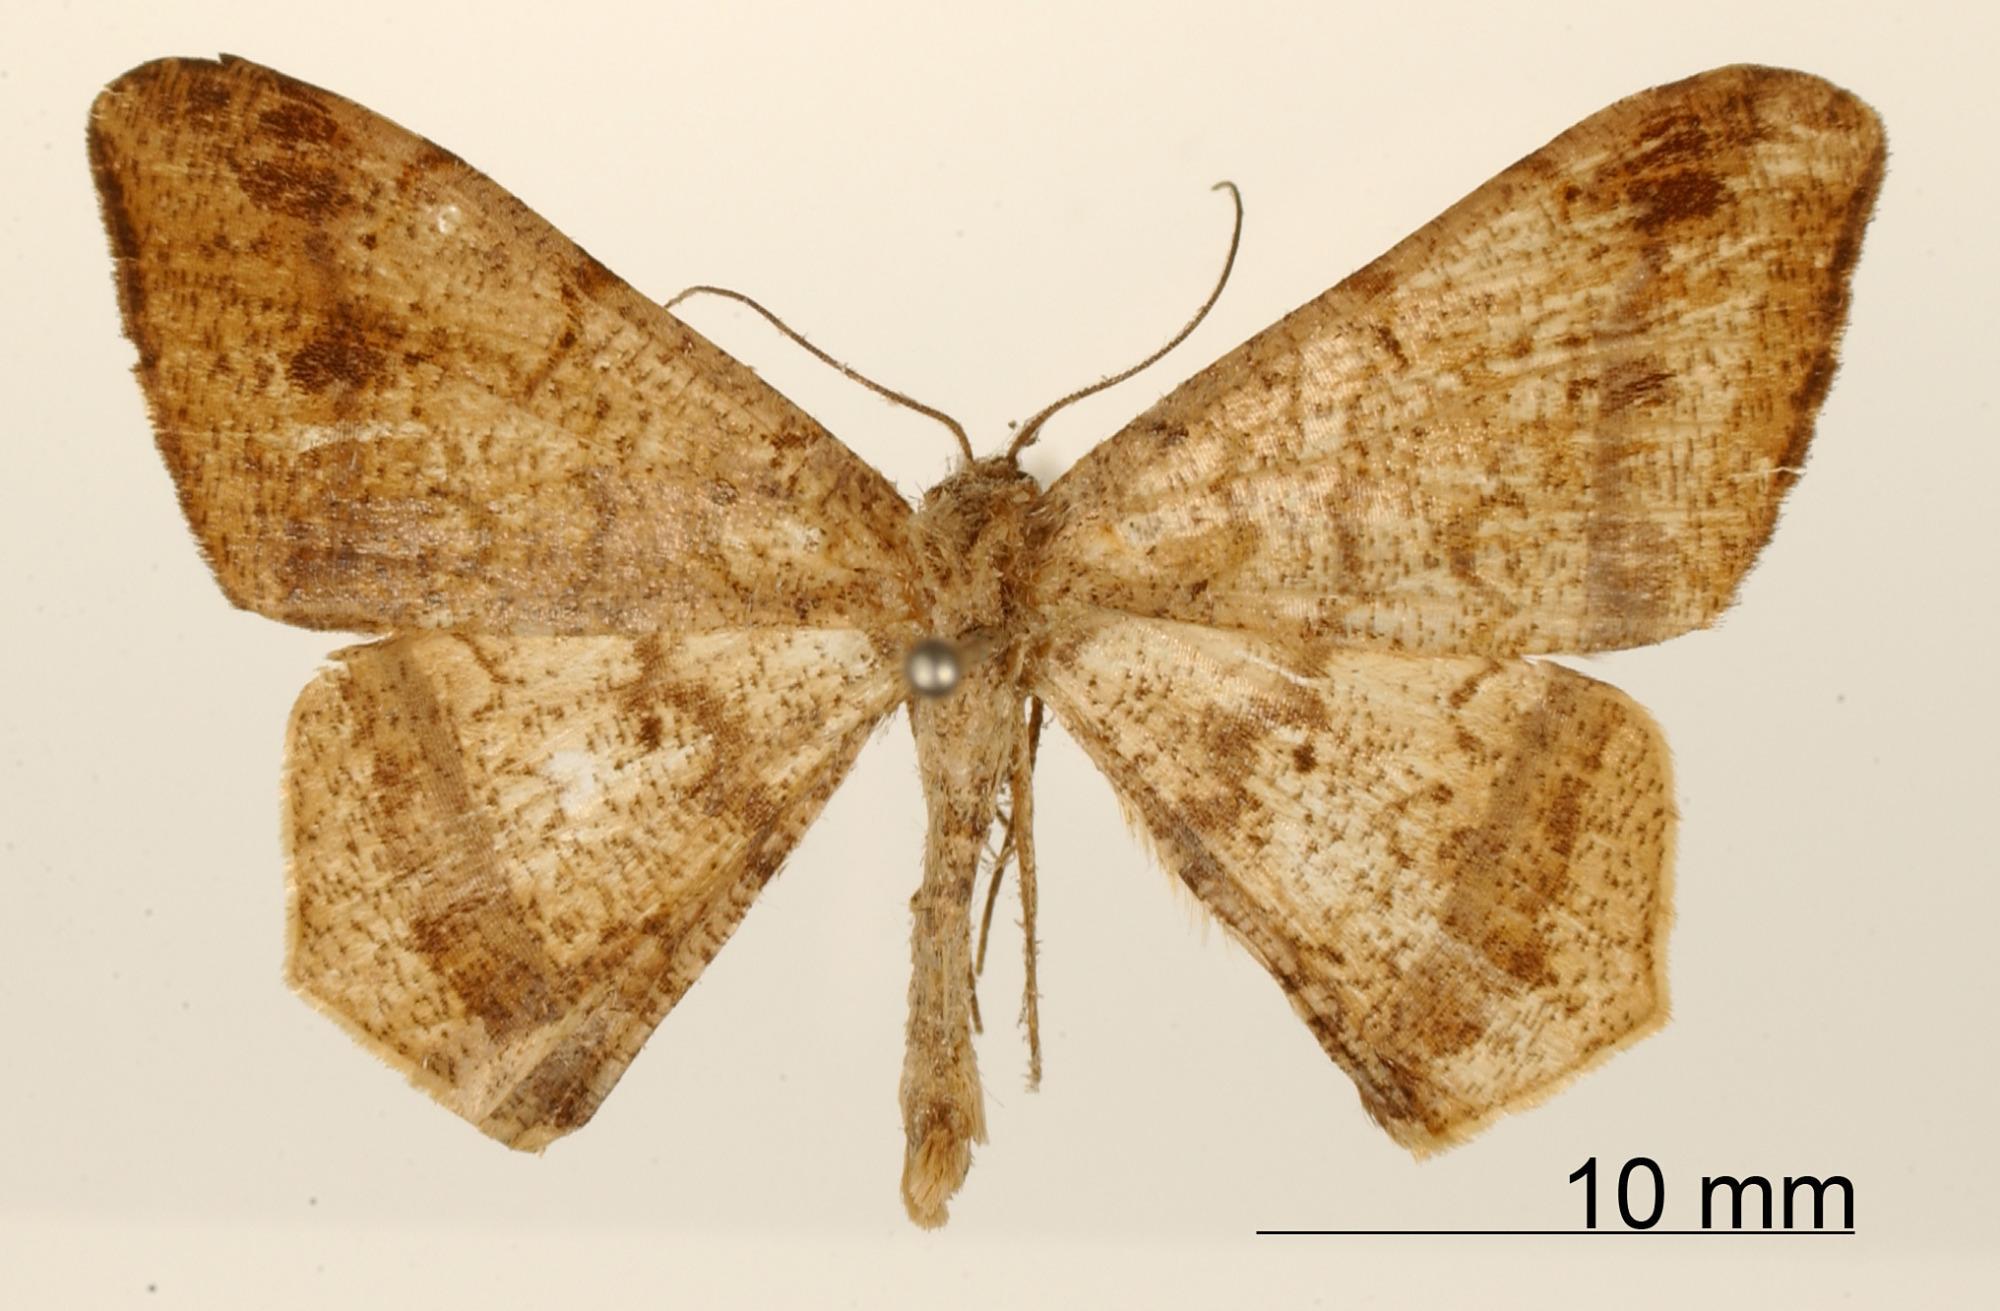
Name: Semiothisa sarda
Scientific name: Semiothisa sarda Warren, 1906
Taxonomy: Animalia, Arthropoda, Insecta, Lepidoptera, Geometridae, Ennominae
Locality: Rio Dagua, Colombia, Colombia